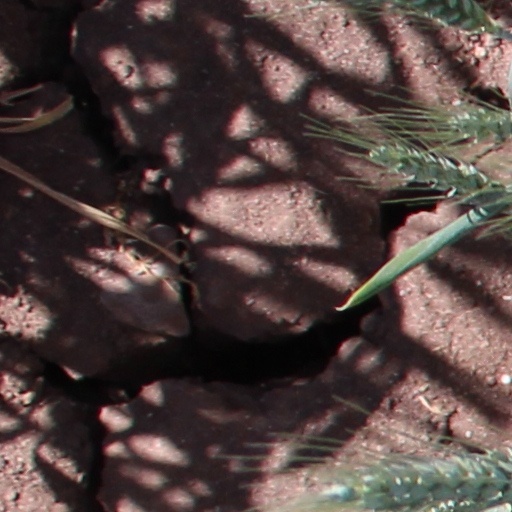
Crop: wheat